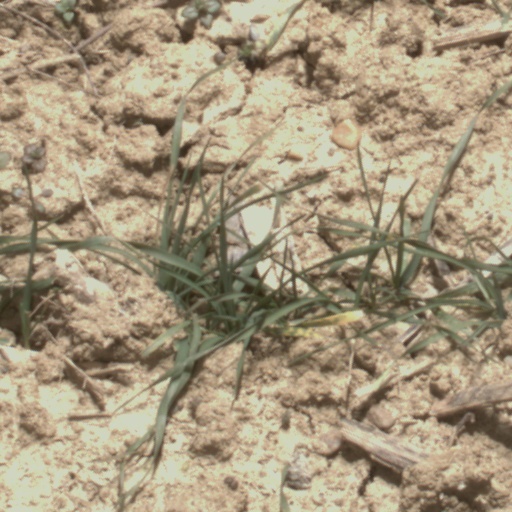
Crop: wheat